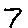
Label: 7